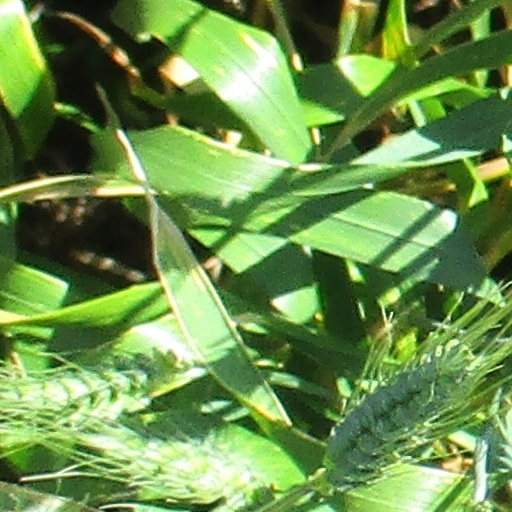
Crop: wheat